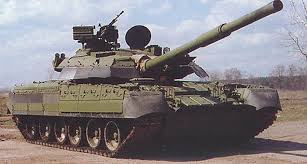
Label: T-80